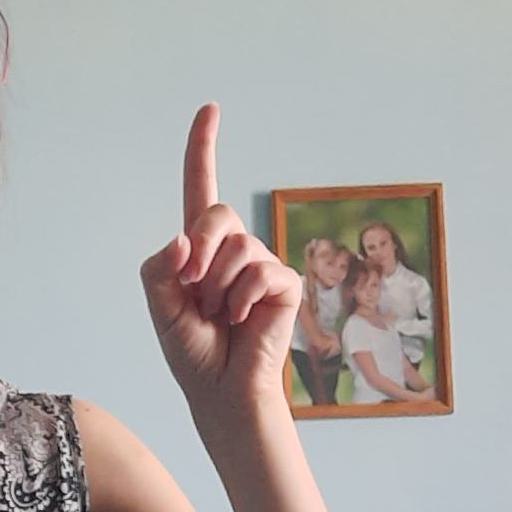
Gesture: one